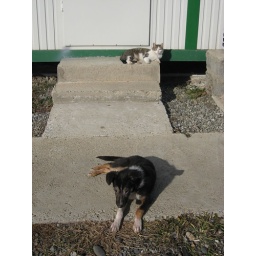
the door to my cabin is gaurded by my animal buddies